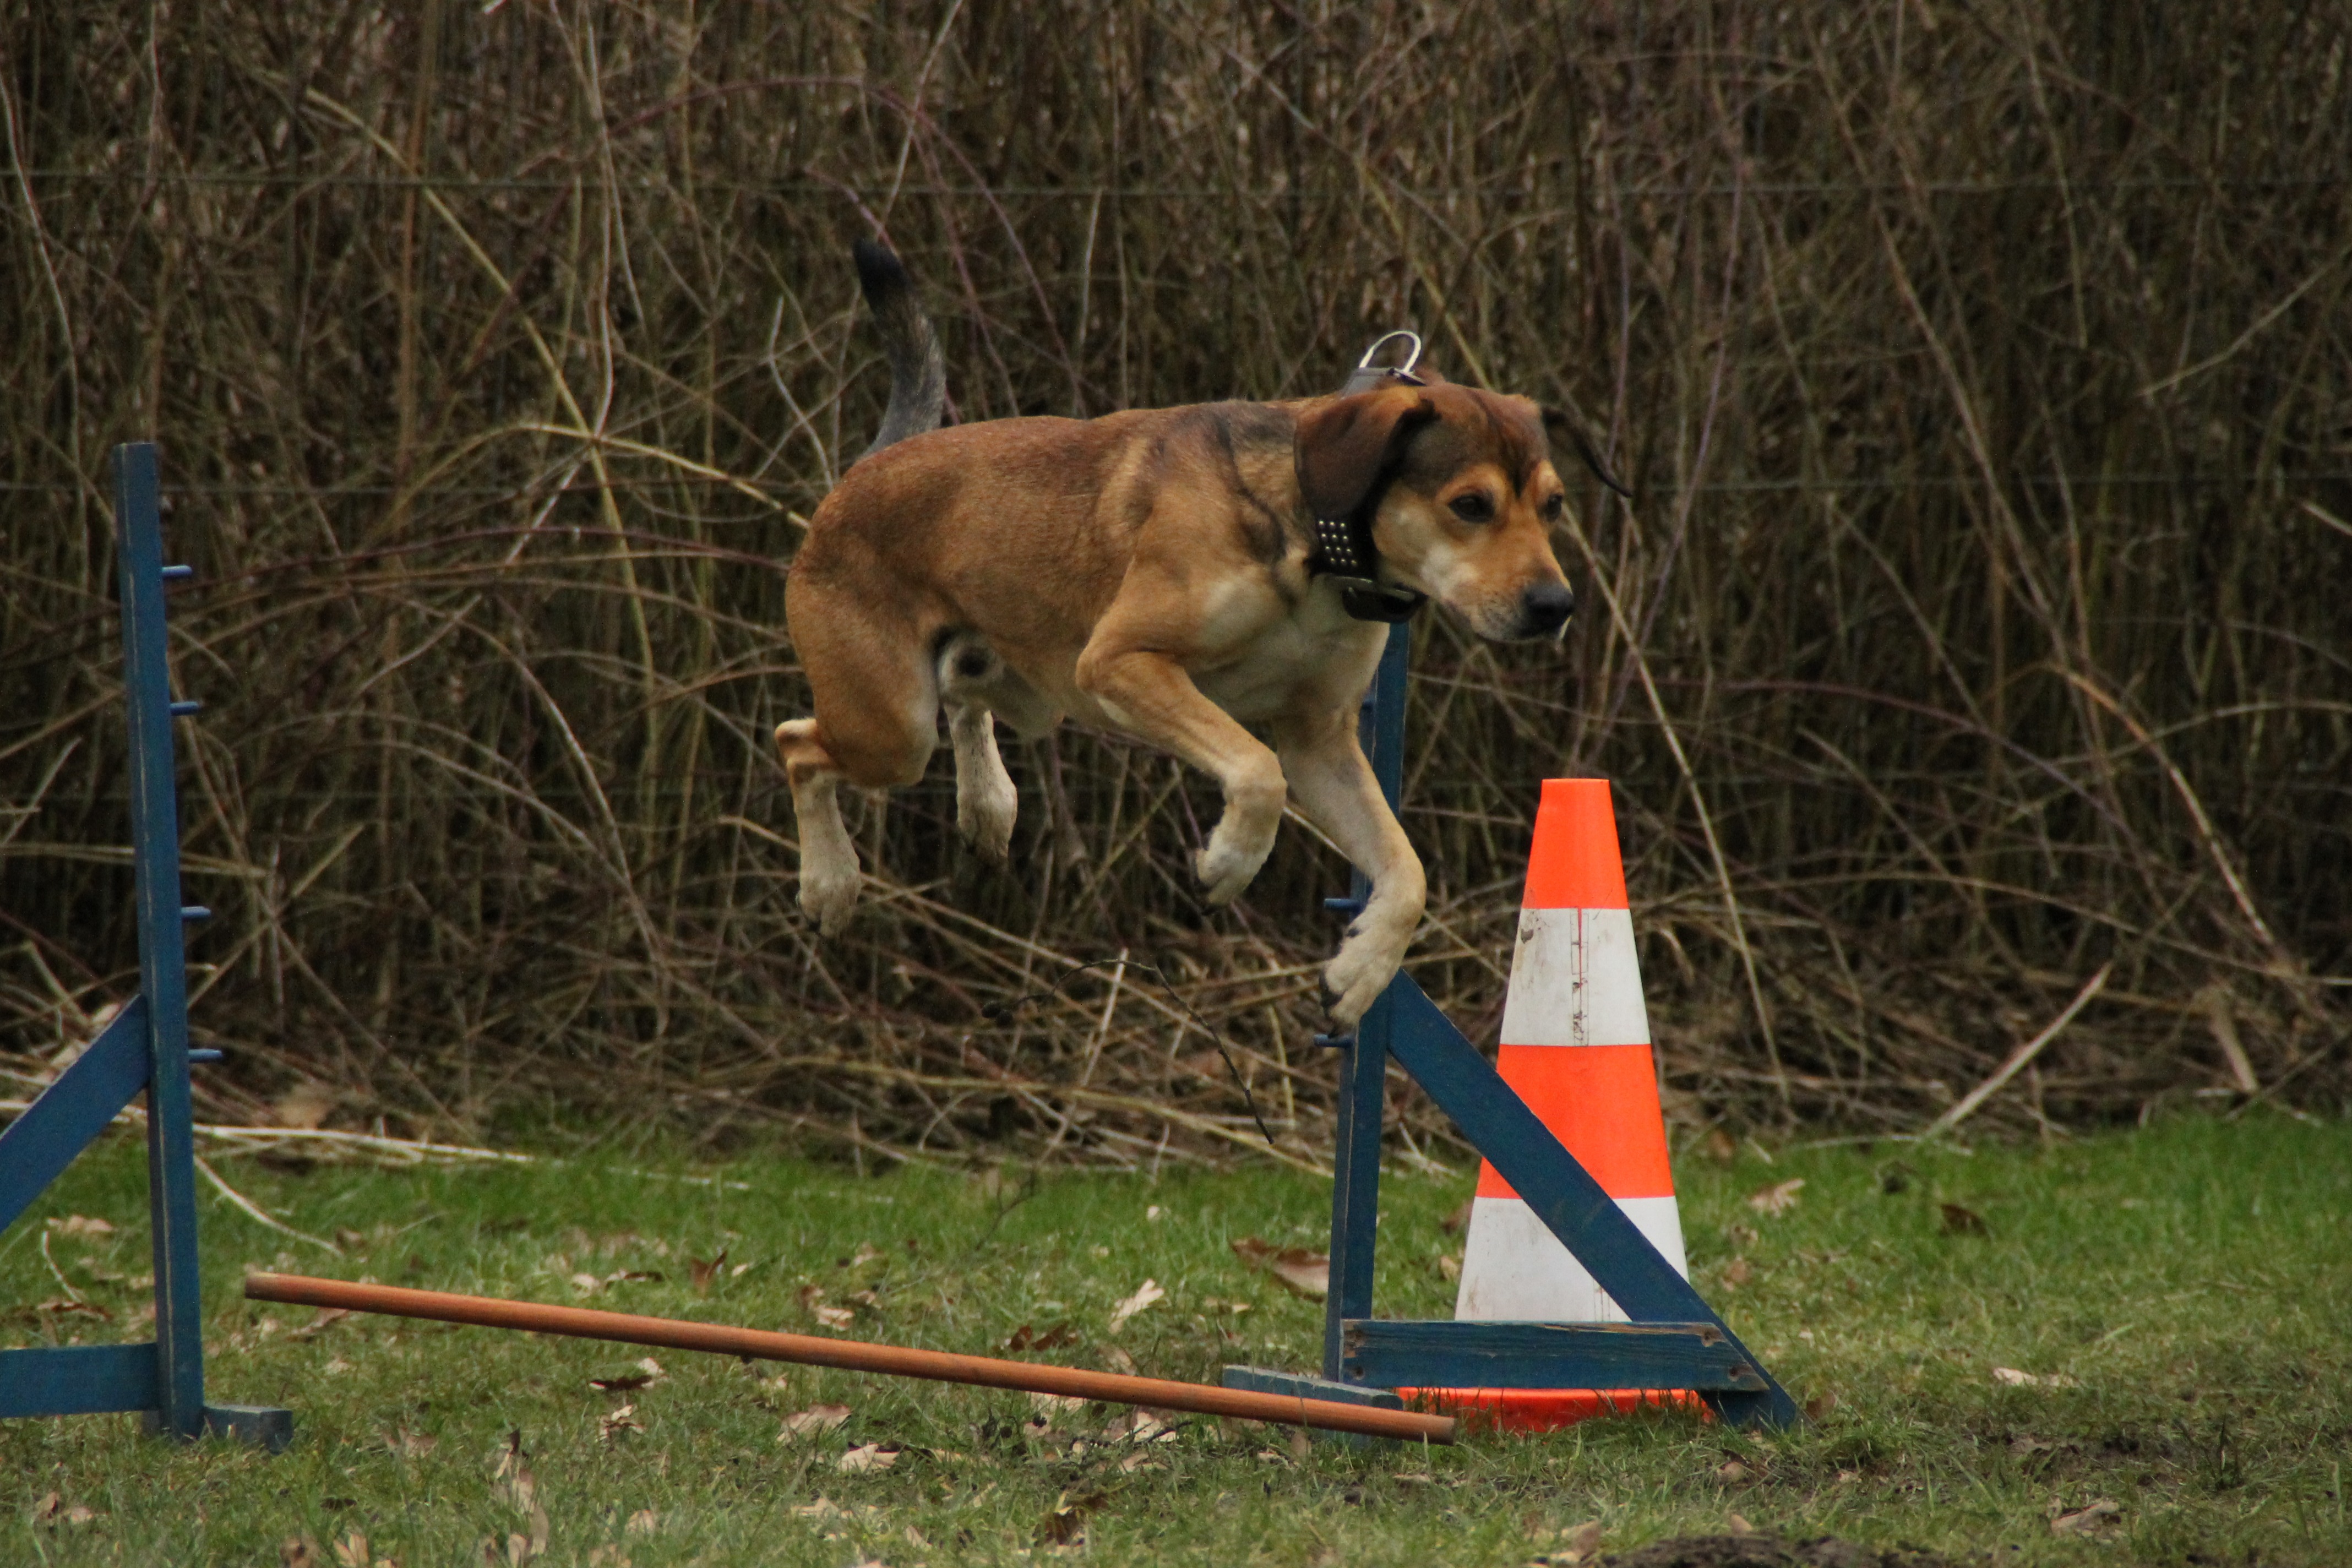
dog, jump, mammal, exercise, agile, dog like mammal, animal sports, dog sports, dog exercise, dog training exercise area